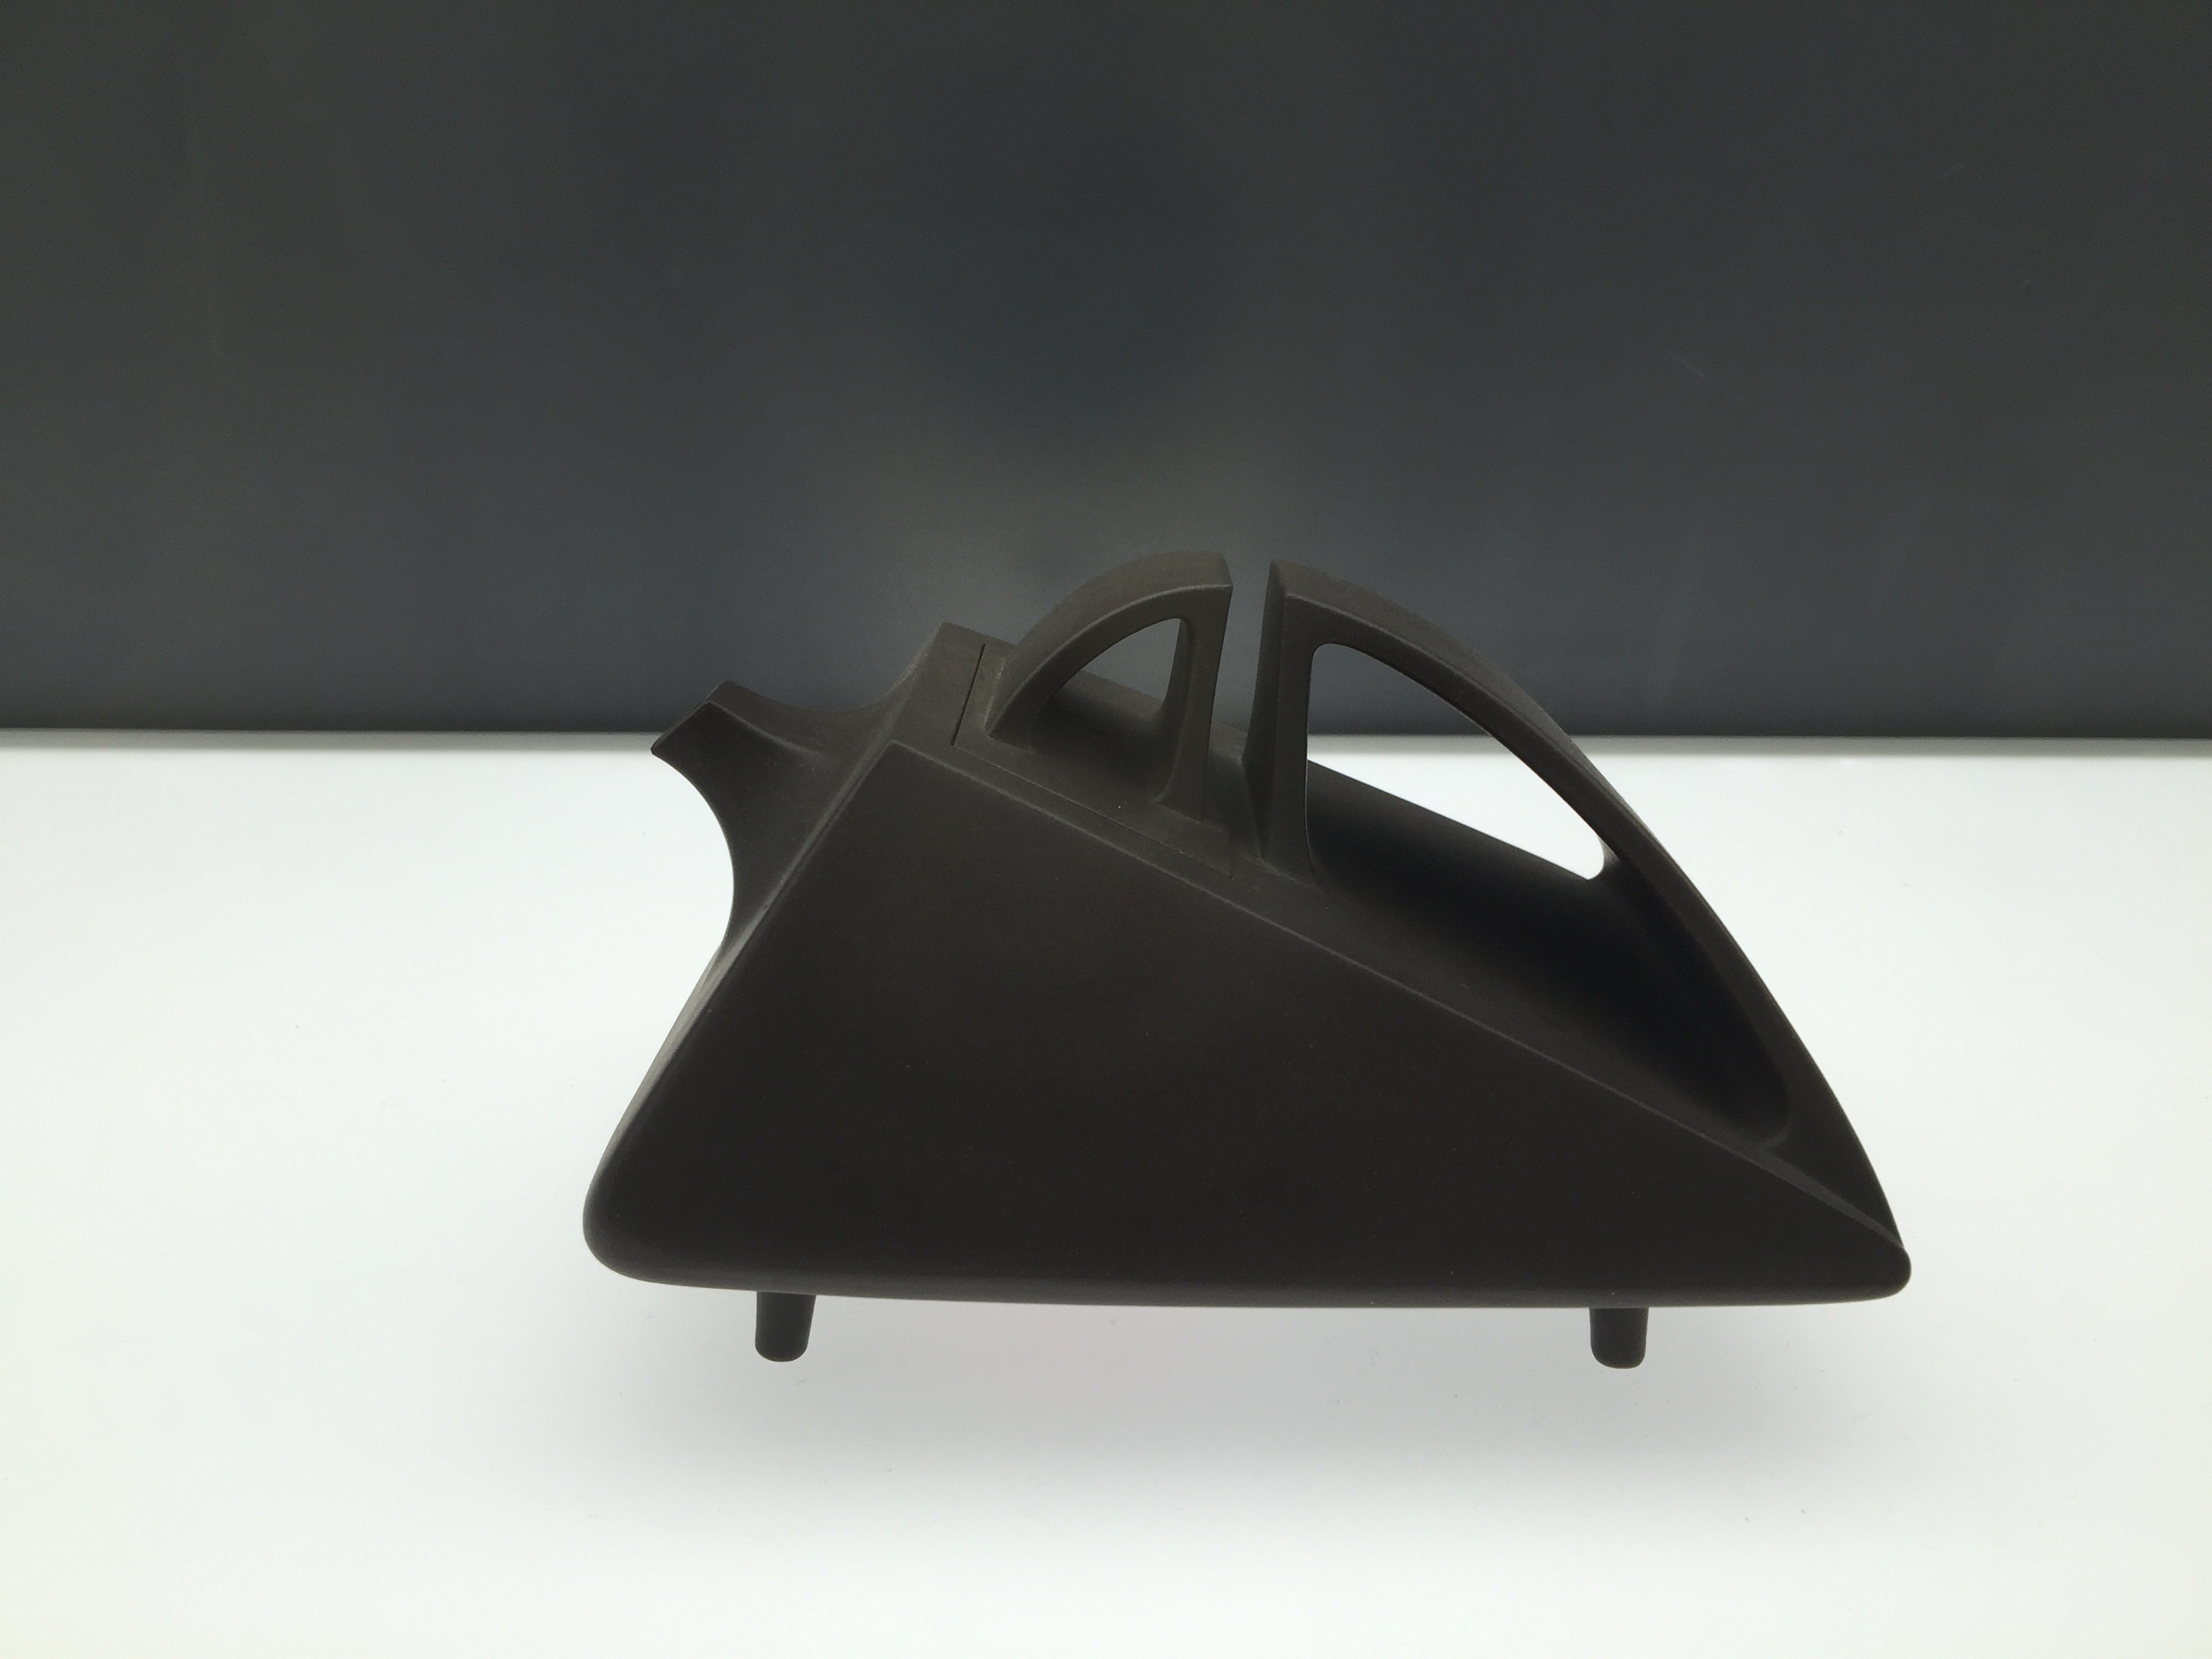
table, light, antique, purple, teapot, lamp, furniture, lighting, bumper, light fixture, armrest, automotive exterior, automotive mirror